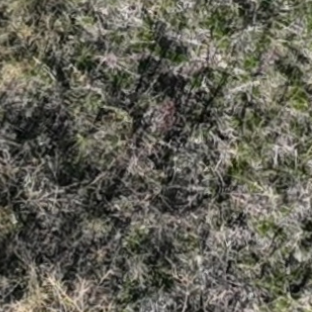
Month: october